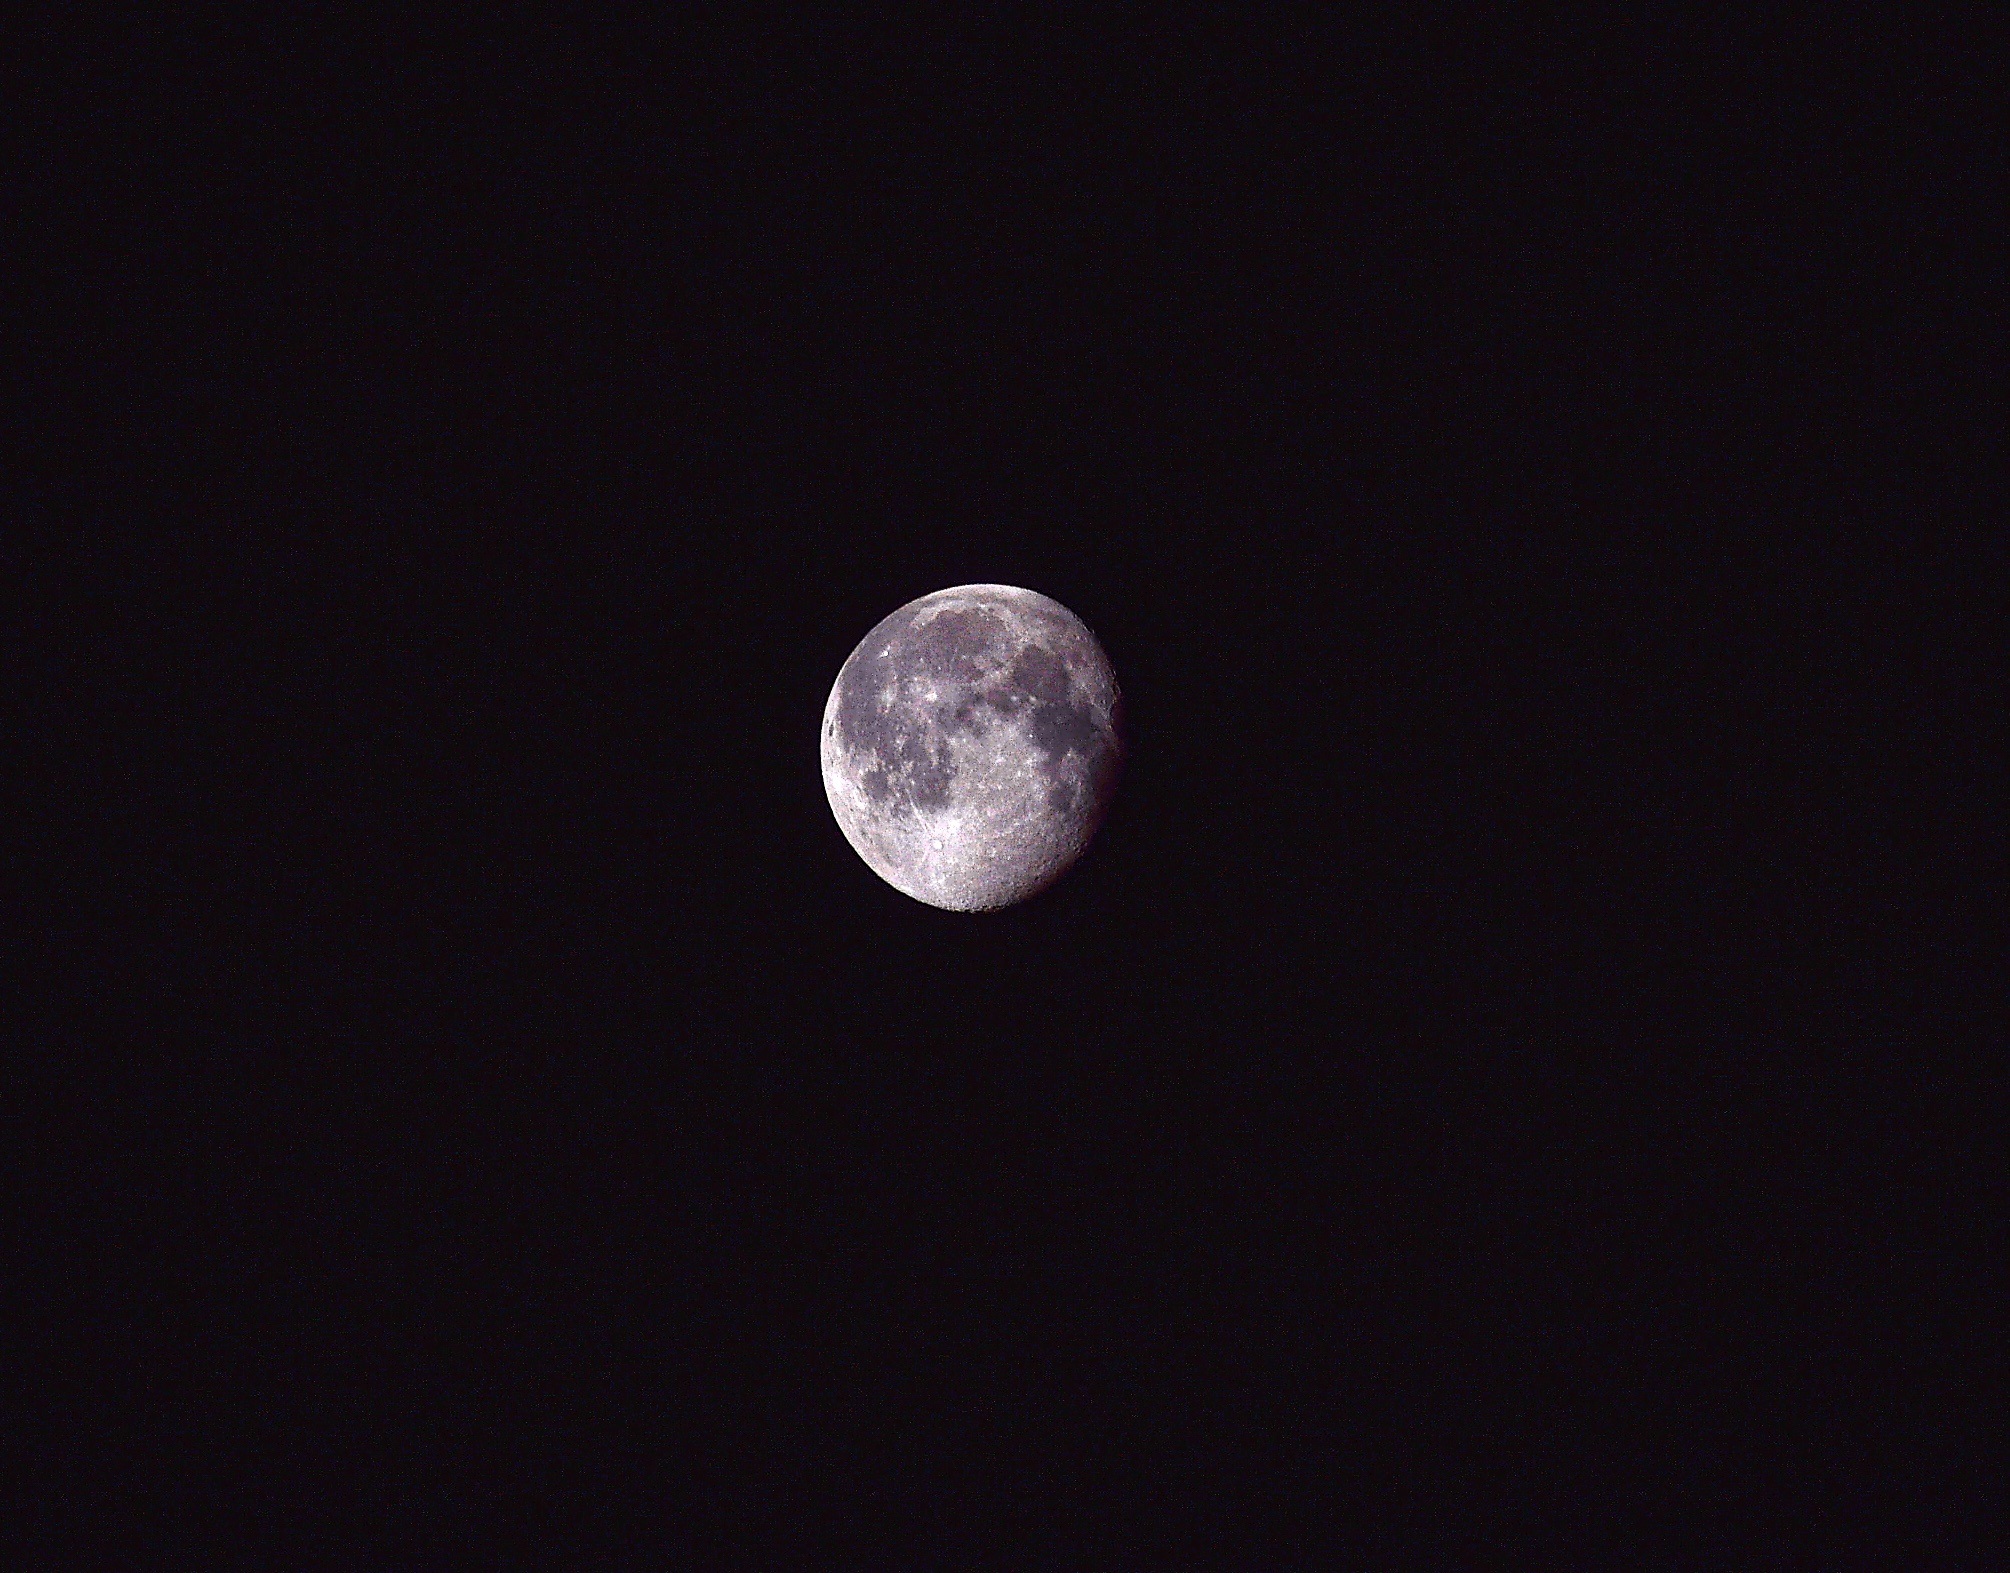
landscape, nature, atmosphere, moon, full moon, circle, astronomy, march, skyscape, luminous, gibbous, astronomical object, gibbous march moon